Jim Christy (cricketer)

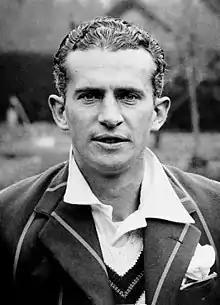
Christy pictured in 1935

James Alexander Joseph Christy (12 December 1904 – 1 February 1971) was a South African cricketer who played in ten Test matches from 1929 to 1931–32.